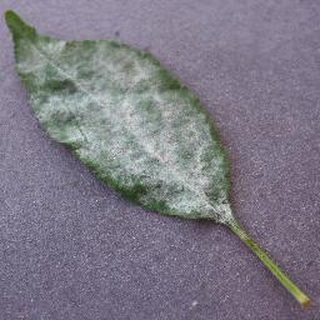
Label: cherry_powdery_mildew